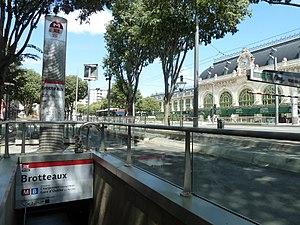
Entrée du métro Brotteaux sur le réseau TCL à Lyon.
Brotteaux est une station de métro française de la ligne B du métro de Lyon, située place Jules-Ferry, près de l'ancienne gare de Lyon-Brotteaux, dans le quartier des Brotteaux dans le 6ᵉ arrondissement de Lyon, préfecture de la région Auvergne-Rhône-Alpes.